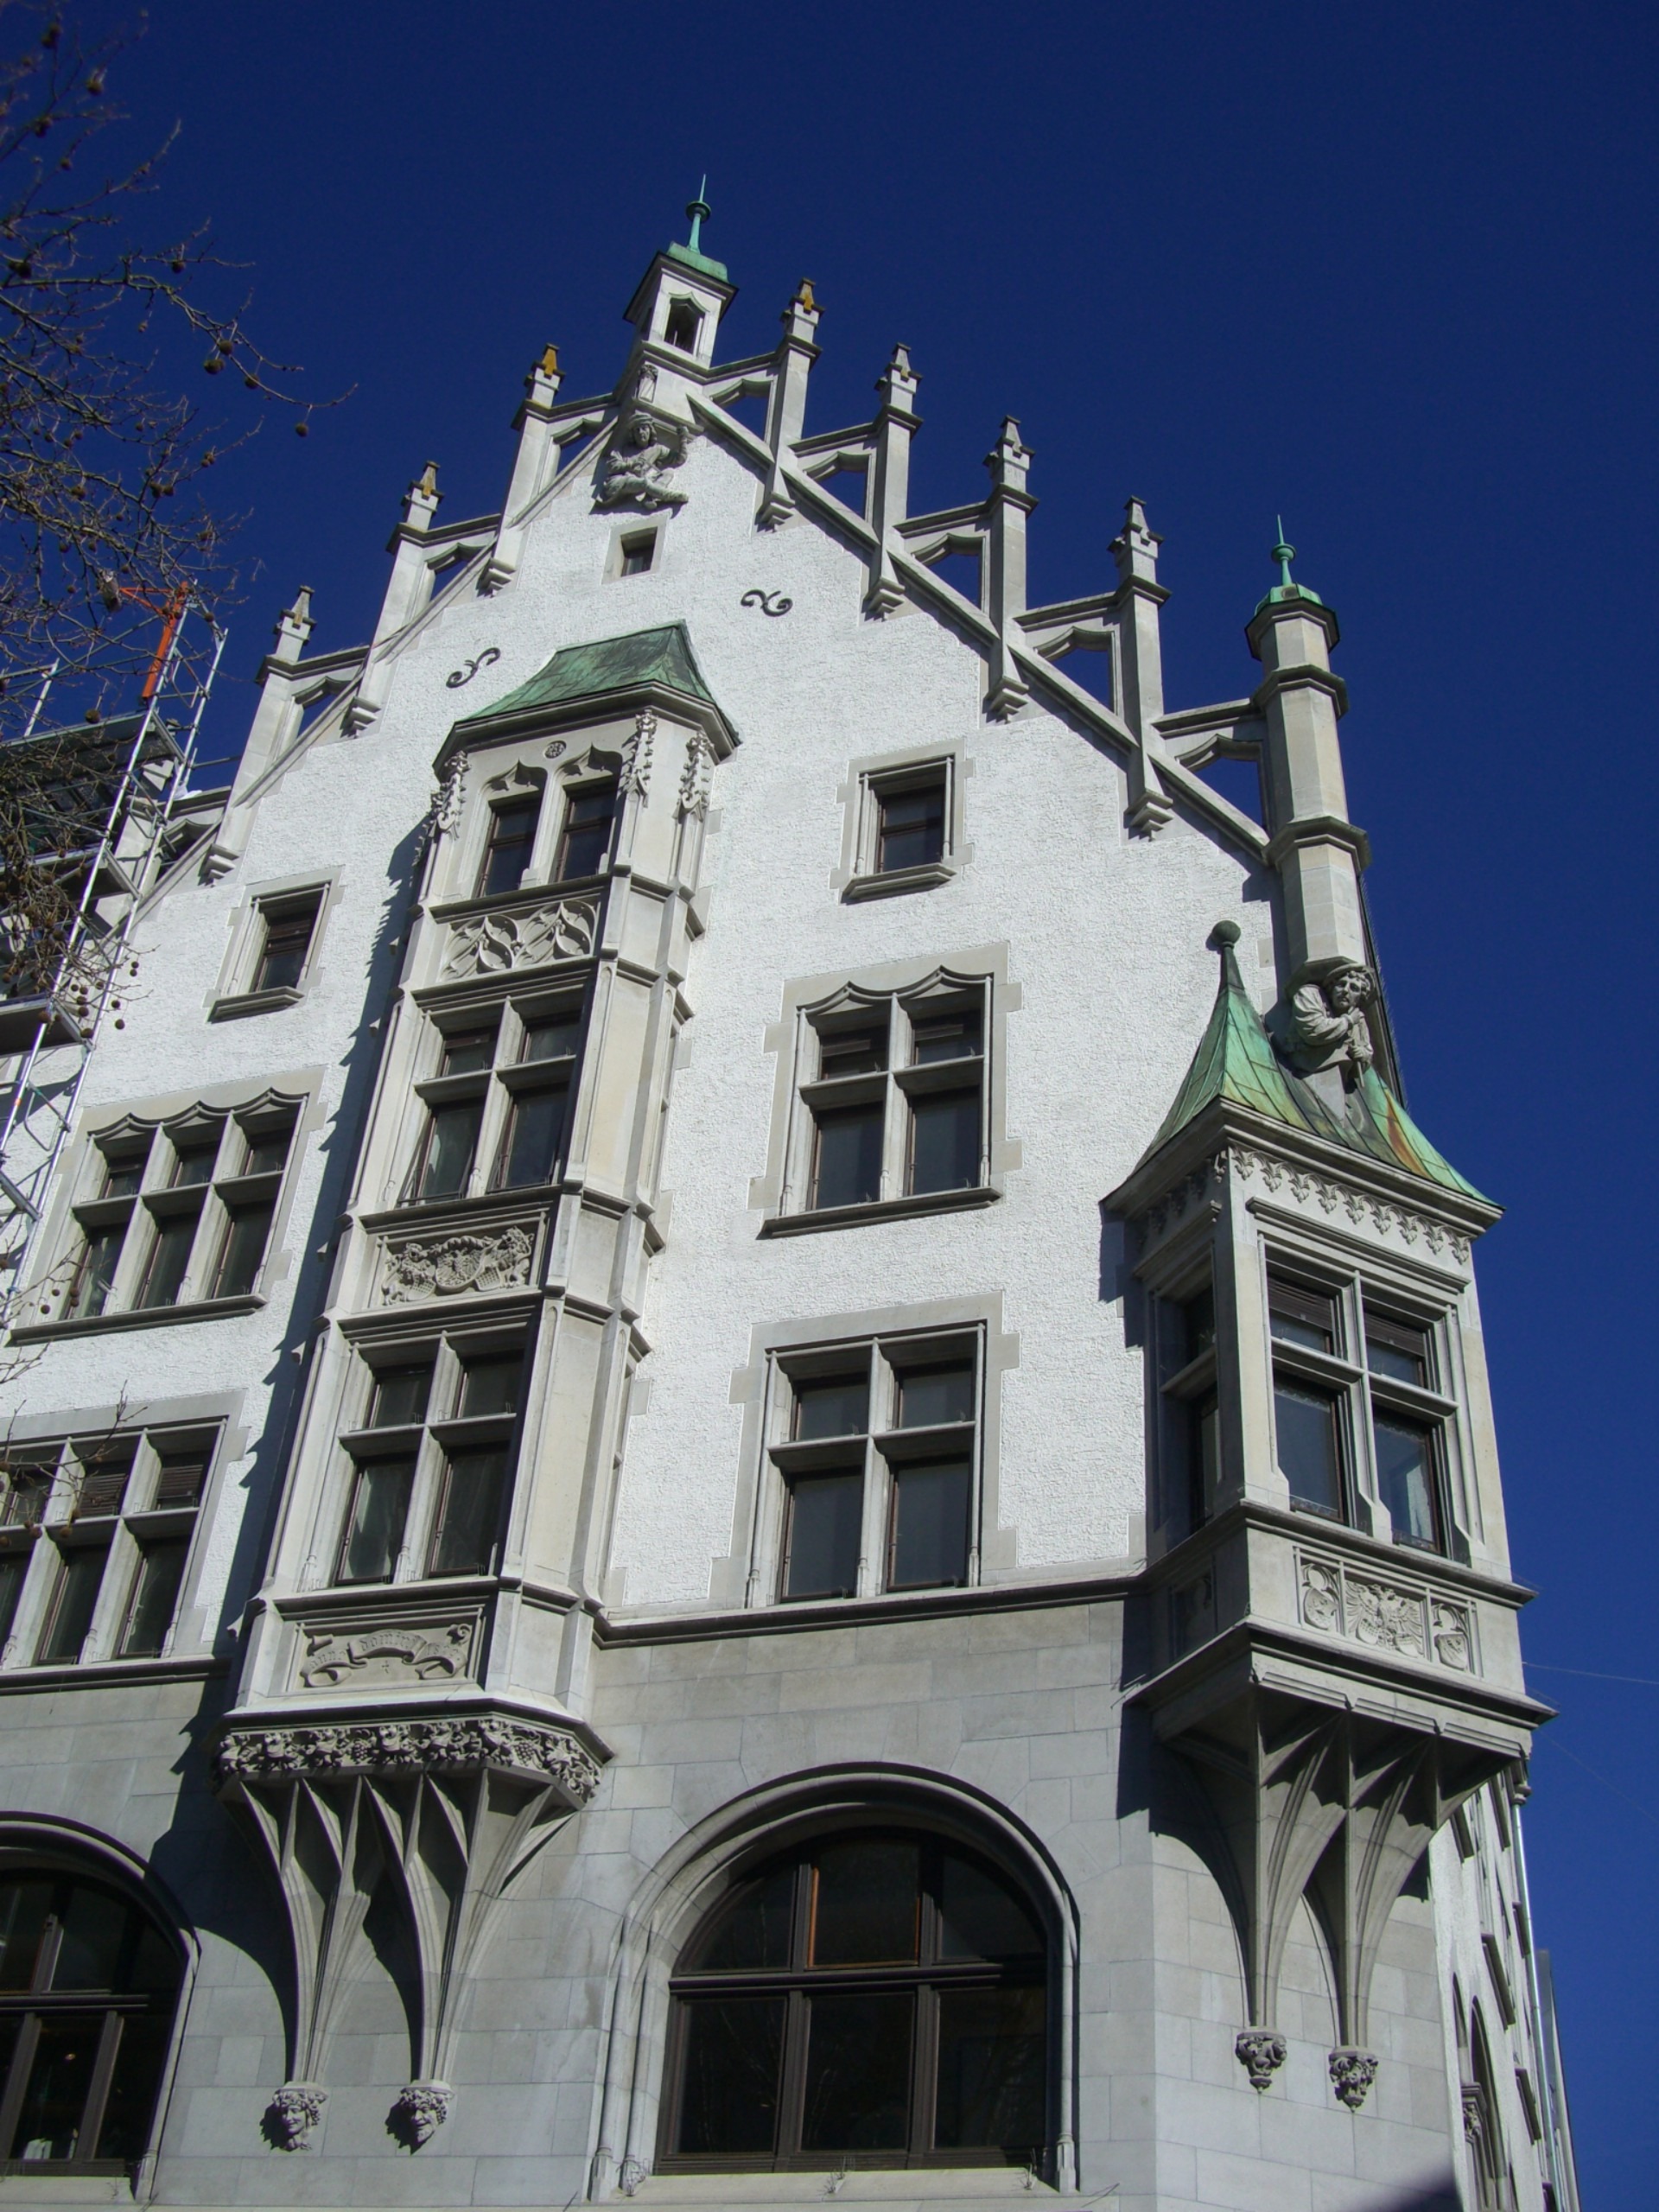
architecture, house, window, town, building, home, downtown, tower, landmark, facade, place of worship, old town, decorated, turret, stucco, ulm, sky blue, housewife, tours, bay window, stucco fa ade